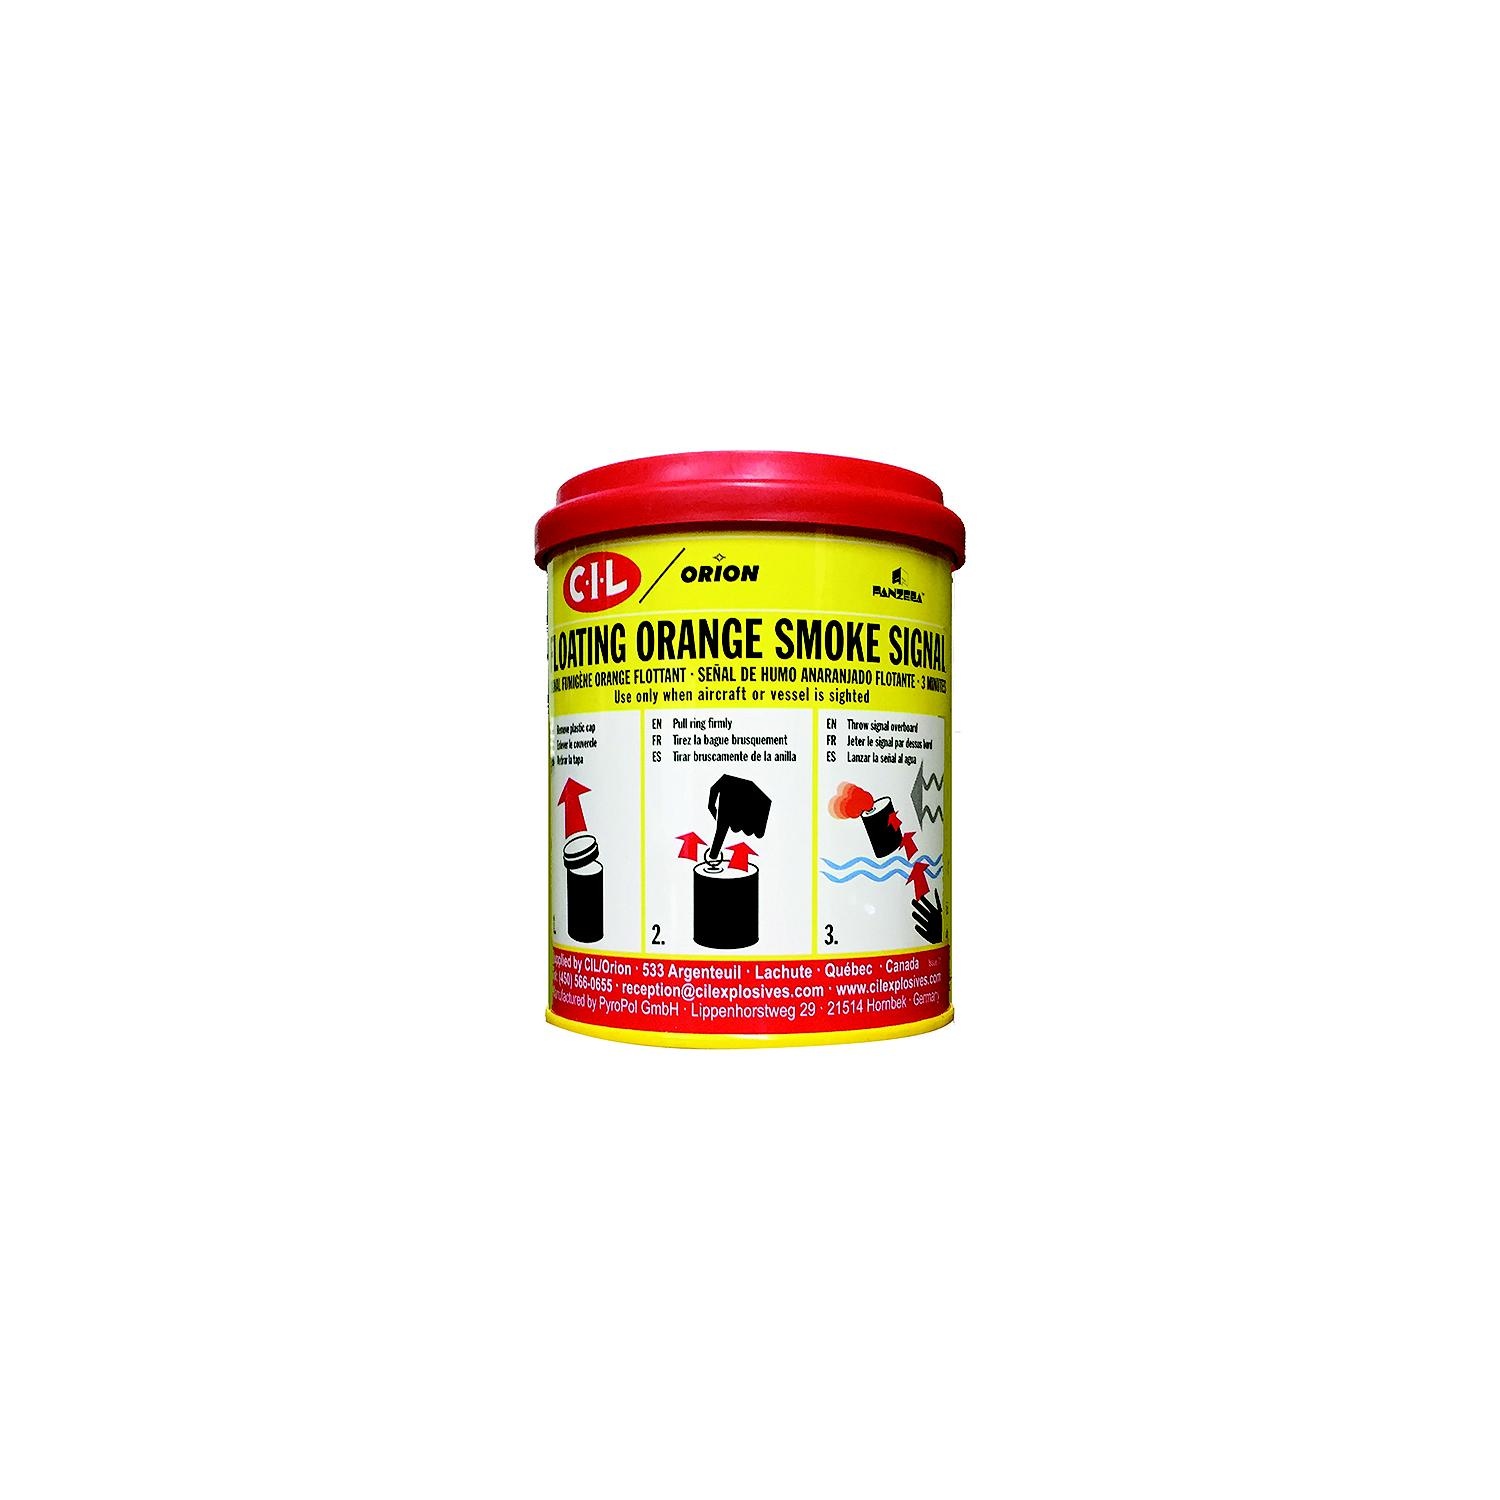
Orange Floating Smoke Signal
Brand: Supply Nautica
Orange Floating Smoke Signal
Category: Vehicles & Parts > Vehicle Parts & Accessories > Vehicle Safety & Security > Watercraft Safety Equipment > Emergency Marine Flares